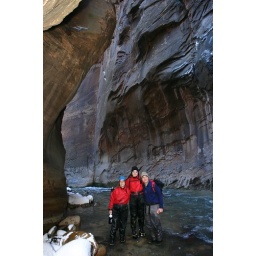
Mom, Bonnie and I pose in the water in a stretch of the Virgin river called Manhattan Skyline.